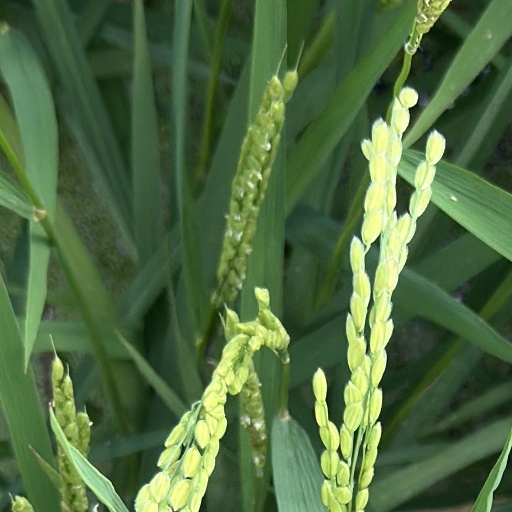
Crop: rice